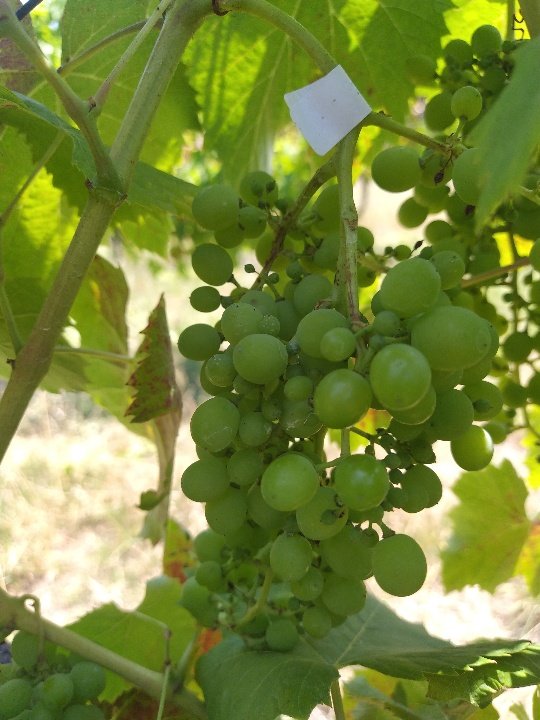
Berries visible: 72
Grape clusters: 3